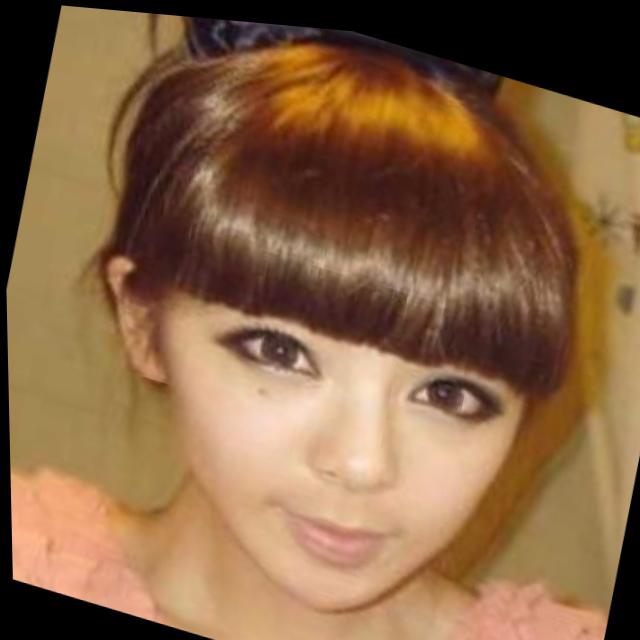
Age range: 13-20